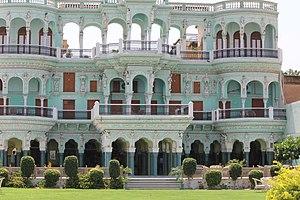
Churu est une ville de la région du district de Churu, dans l'État du Rajasthan, en Inde. Elle est connue comme porte d'entrée du désert du Thar.